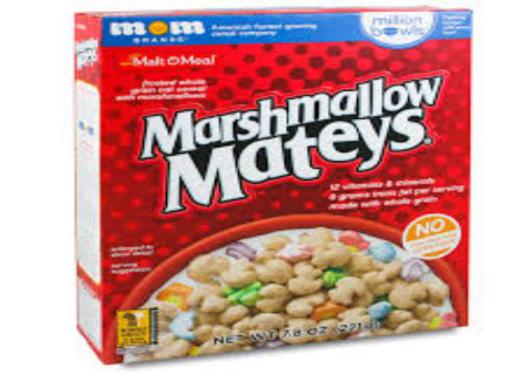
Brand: marshmallow mateys
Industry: Food